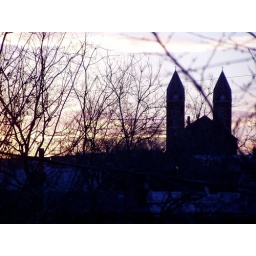
Behind the house from my roof in the spring.